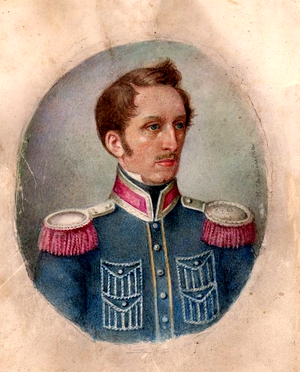
Michał Szweycer, né en 1808 à Glinnik et mort 26 mai 1871 à Paris, est un militant polonais de l'indépendance, photographe.